En tierras salvajes

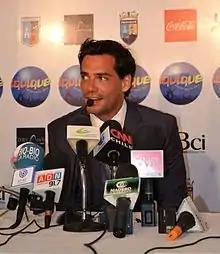
Cristián de la Fuente

The production began filming in Tzintzuntzan, Michoacán. Much of the production takes place in the Televisa San Ángel forum 10. At the beginning of production, the actors present are Cristián de la Fuente, Diego Olivera, Horacio Pancheri, Mayrín Villanueva, Daniela Romo, Maricruz Nájera, César Évora, Ninel Conde, Ximena Córdoba, Emmanuel Palomares, among others. Halfway during filming, Villanueva exited the telenovela. Claudia Álvarez replaced her, and part of the filming had to be reshot.